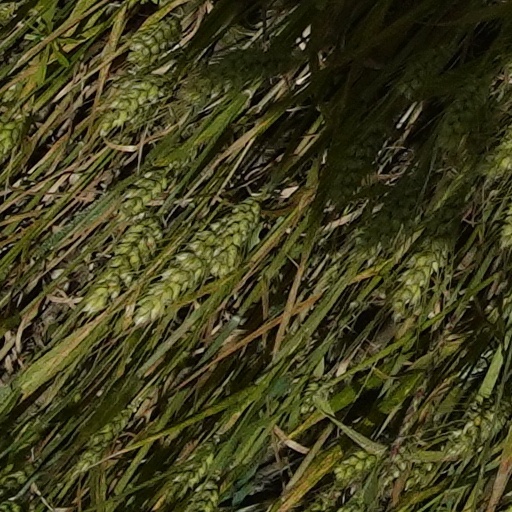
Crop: wheat